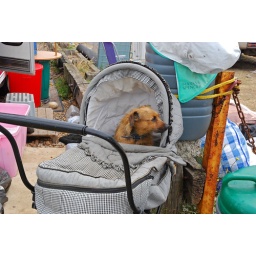
On the beach of Pevensey we found next to a caravan this dog in a pram.